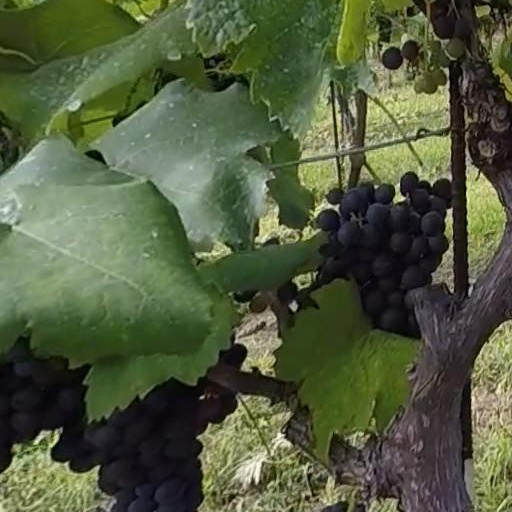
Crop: grape